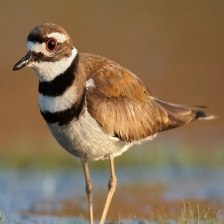
Species: KILLDEAR
Scientific name: CHARADRIUS VOCIFERUS